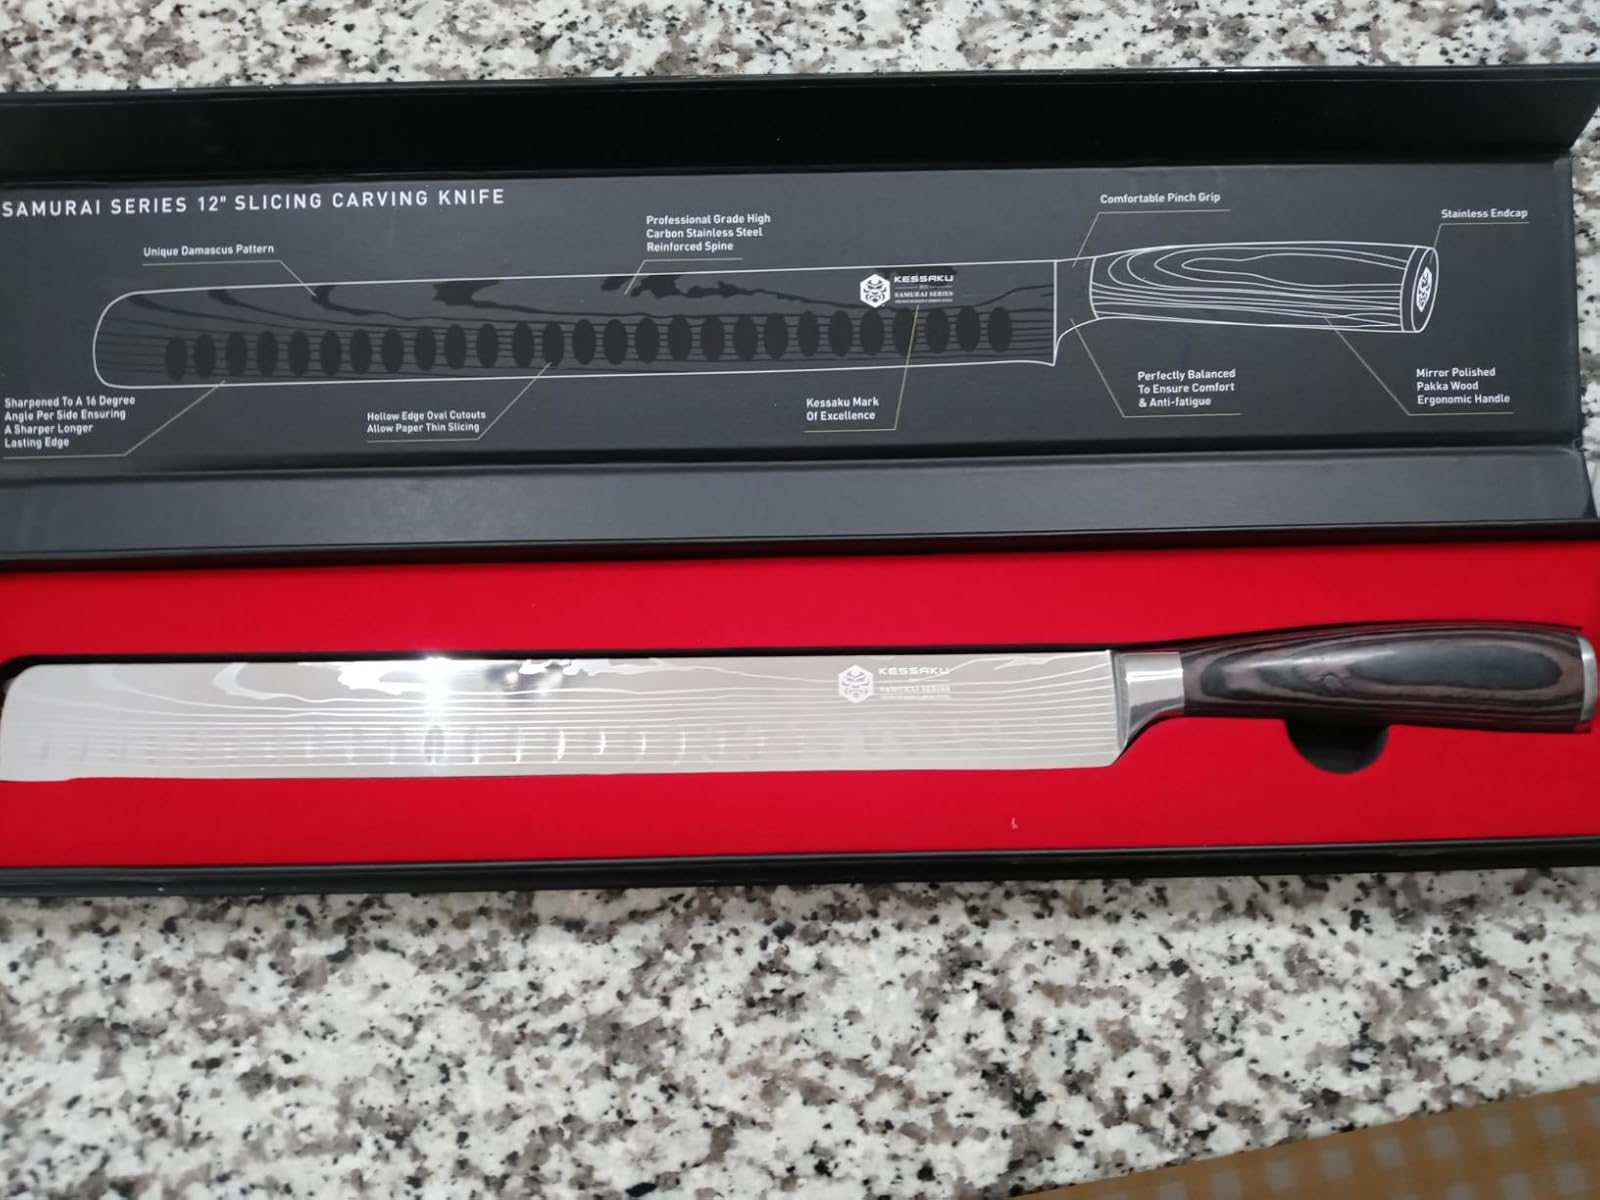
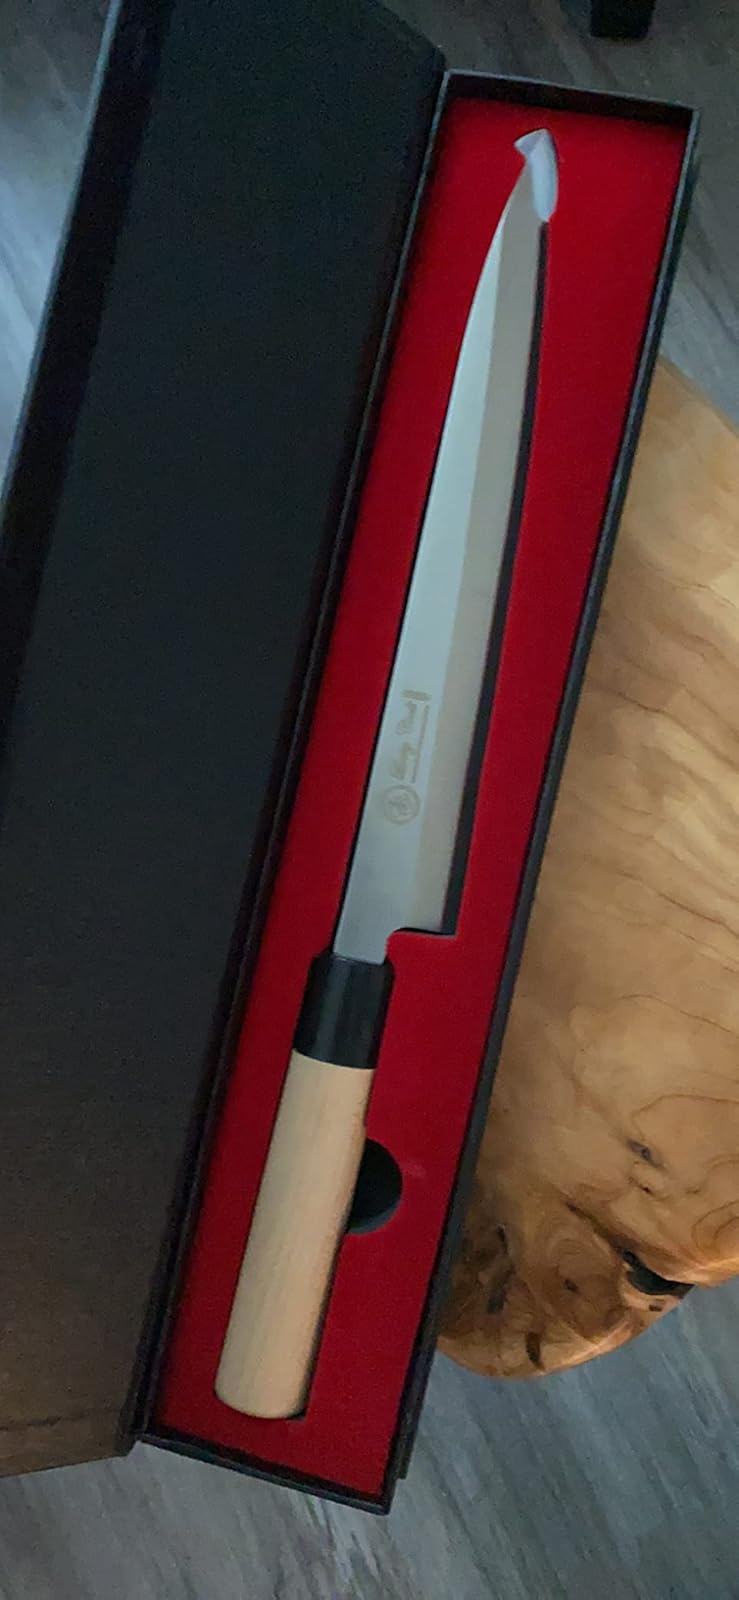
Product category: items_knife
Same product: no